Maria Bricca

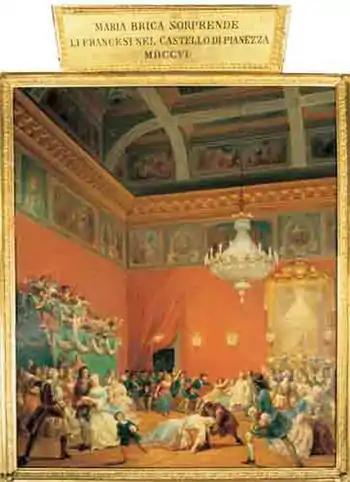
Maria Bricca-Gonin

Maria Bricca (1684-1733), was a woman from the Savoyard state who played a role in the War of the Spanish succession. She was a cook living near the Pianezza Fortress in the Duchy of Savoy. She assisted Prince Eugene of Savoy to conquer the fortress during the Siege of Turin (1705) in the War of the Spanish Succession and was hailed as a war heroine and subject of several legends. She is the subject of the film "Pianezza 1706 - Maria Bricca" (2010).